West Africa Coast Initiative

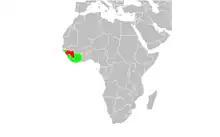

The initiative will address and resolve poorly defined national boundaries, and attempt to stop corruption, as both of these conditions make it easy for traffickers to smuggle their goods. Other items covered by the initiative include the stop of illegal toxic waste exports from Europe. The revenue from 45,000,000 fake anti-malarial pills, worth nearly $450 million, is greater than Guinea-Bissau’s GDP, while profits generated by cigarette smuggling, with a $775 million price tag, are more than Gambia’s entire GDP.